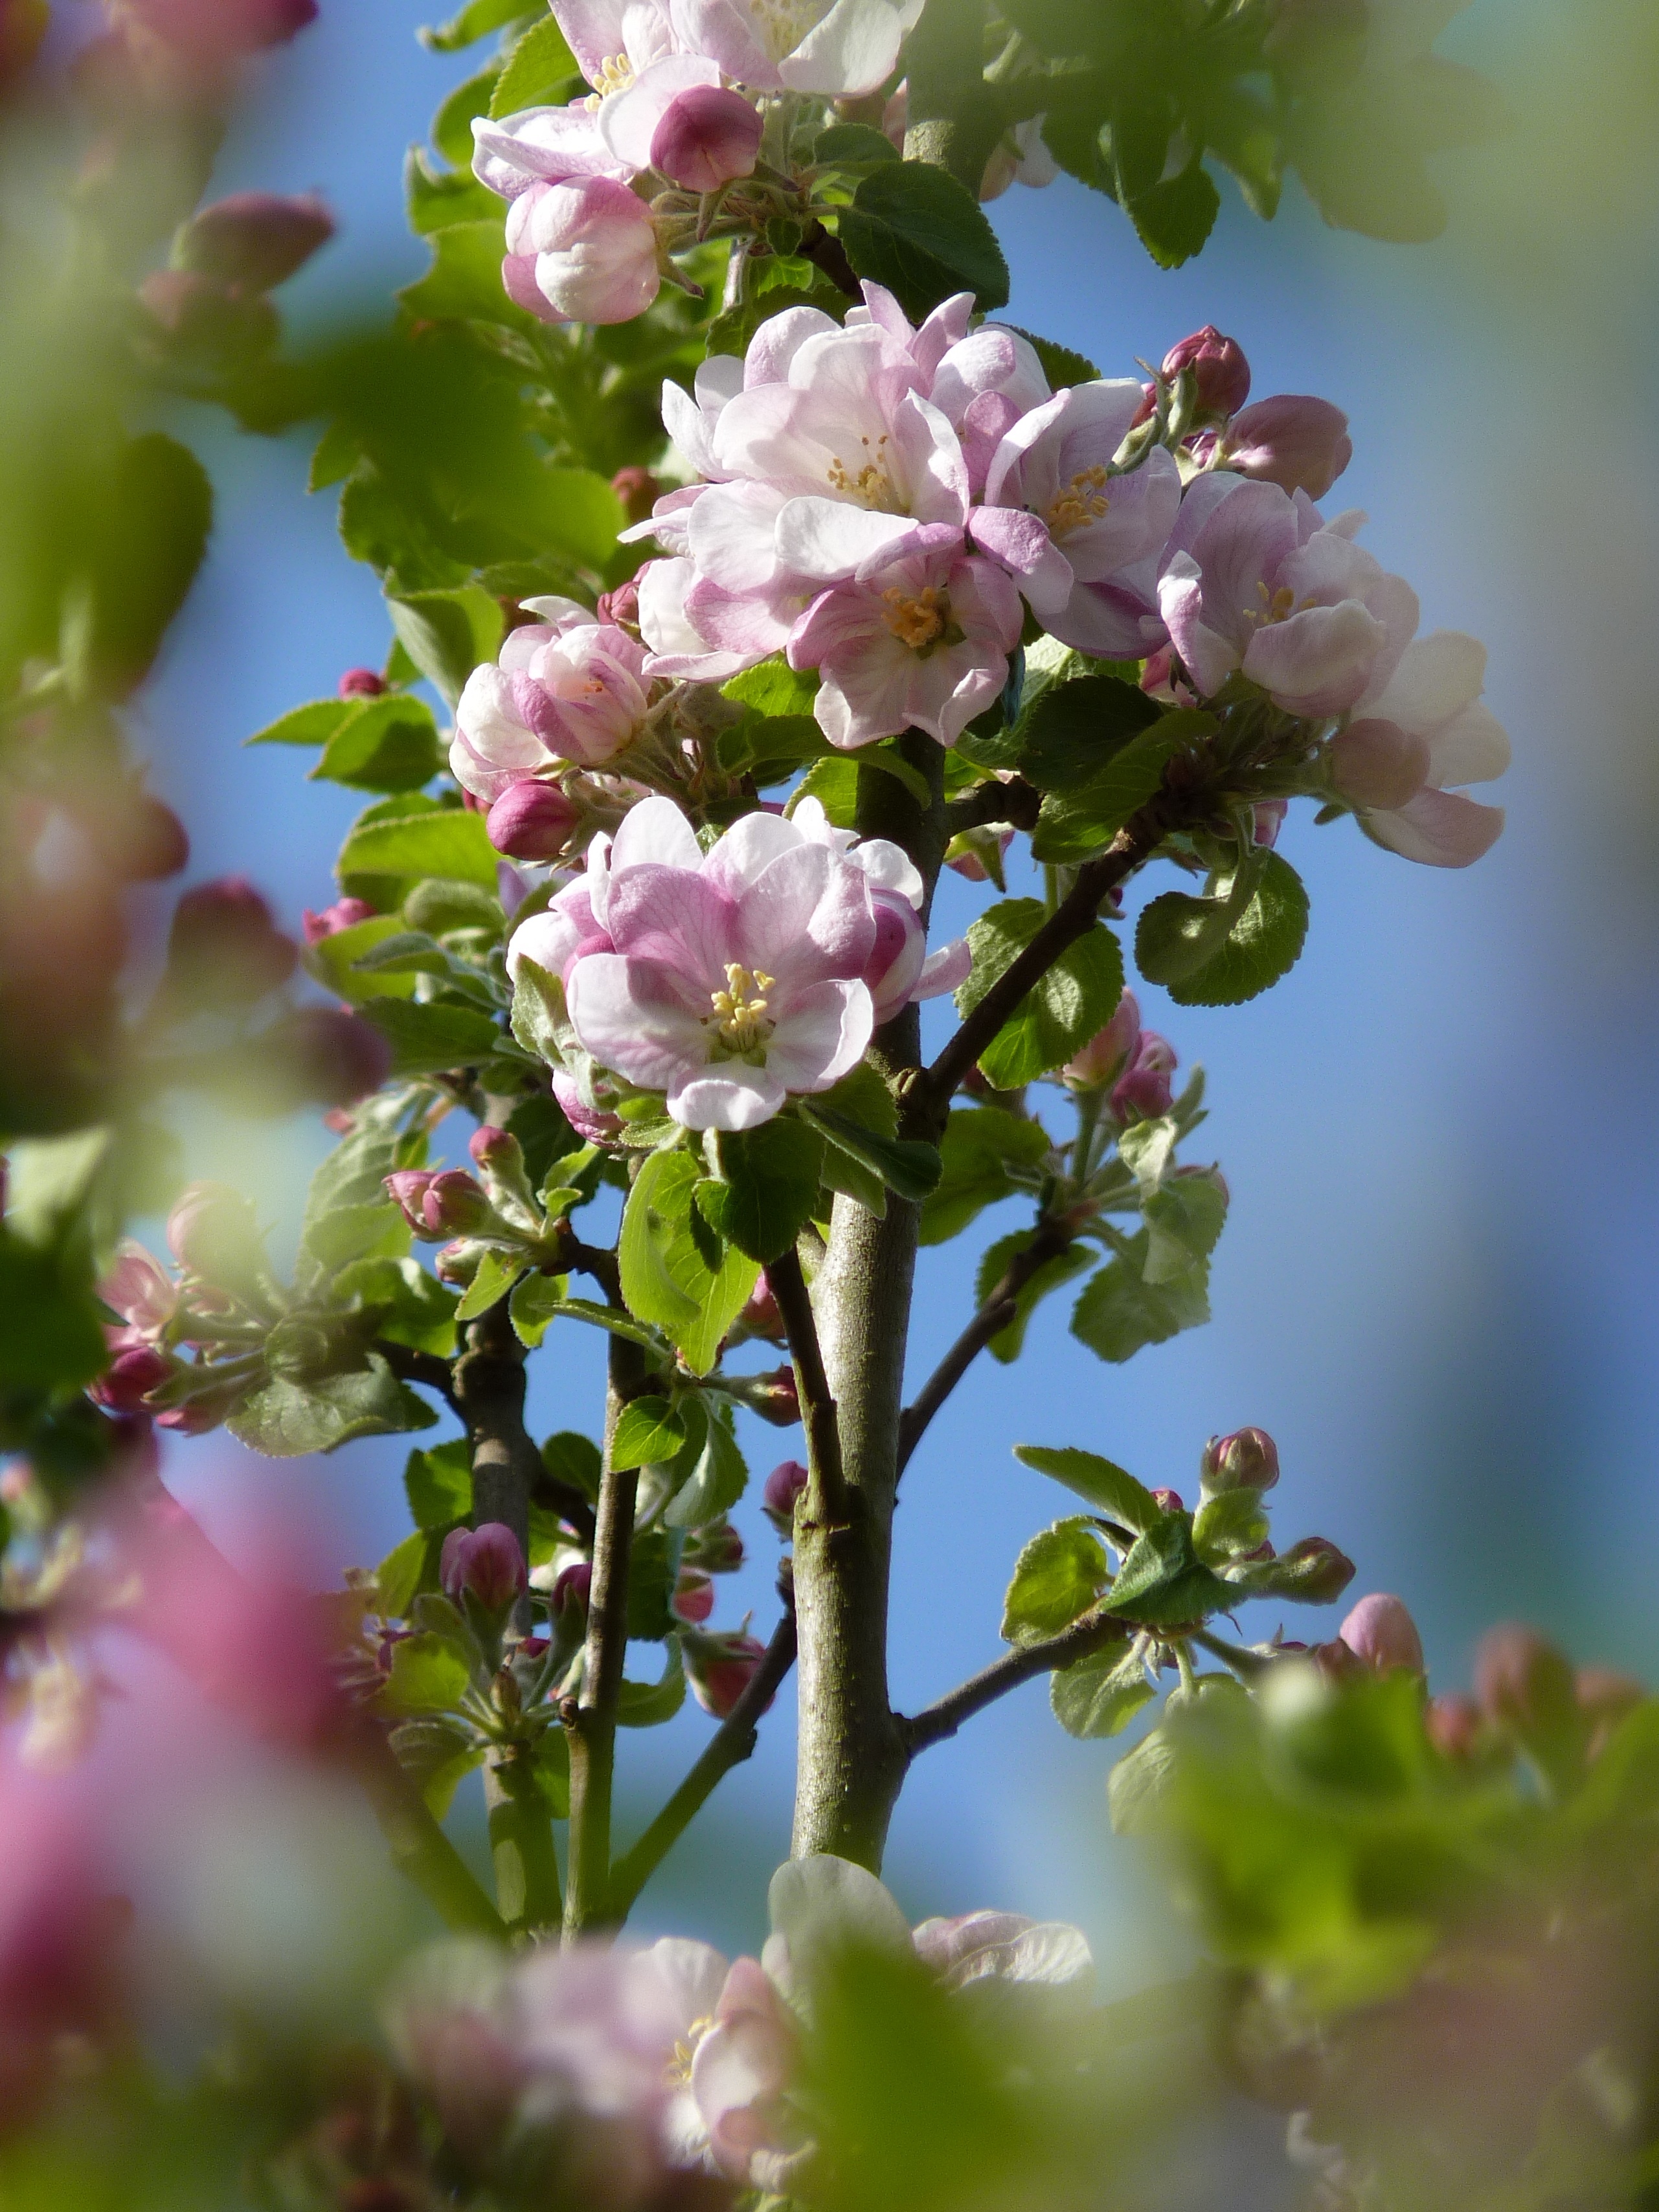
apple, tree, nature, branch, blossom, plant, sky, fruit, leaf, flower, petal, bloom, food, spring, produce, botany, blue, garden, pink, close, flora, wildflower, leaves, shrub, branches, apple tree, macro photography, apple blossom, kernobstgewaechs, flowering plant, rose family, apple tree blossom, land plant